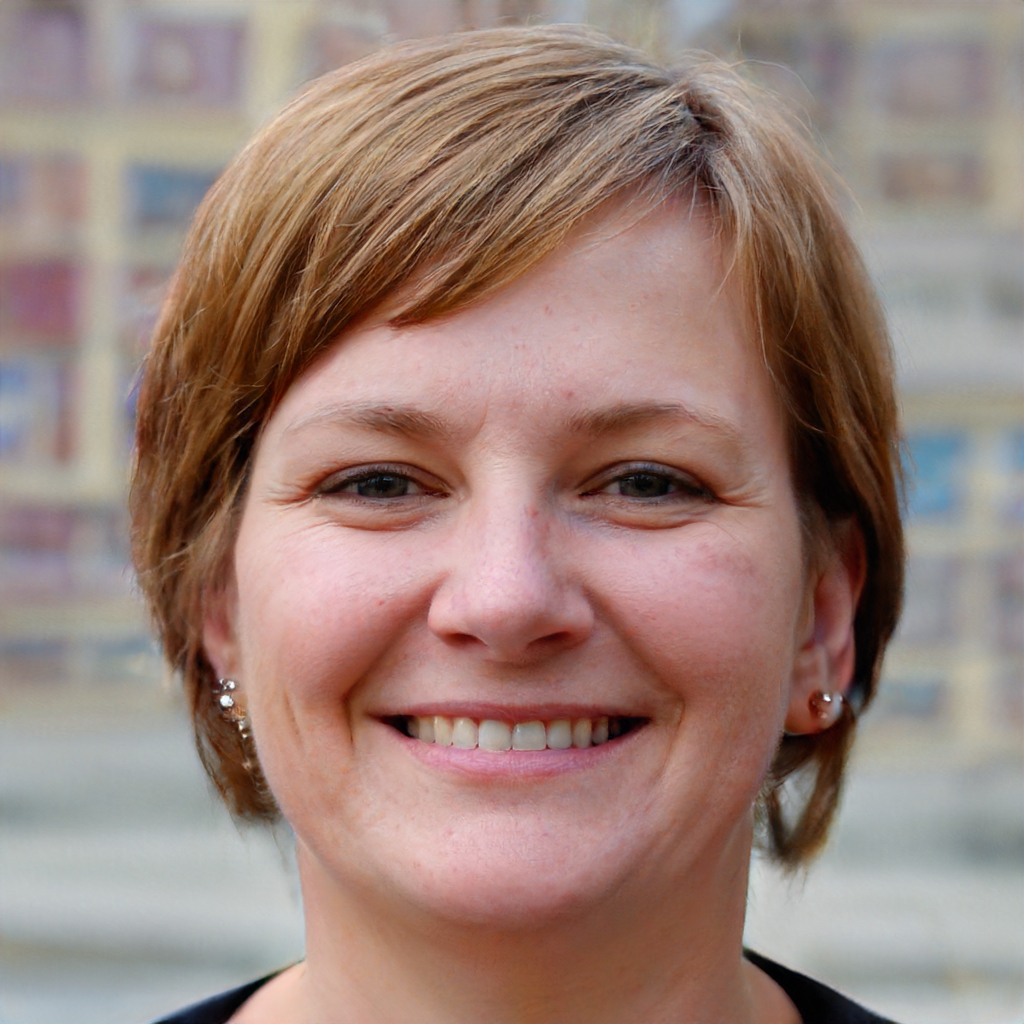
Gender: Female